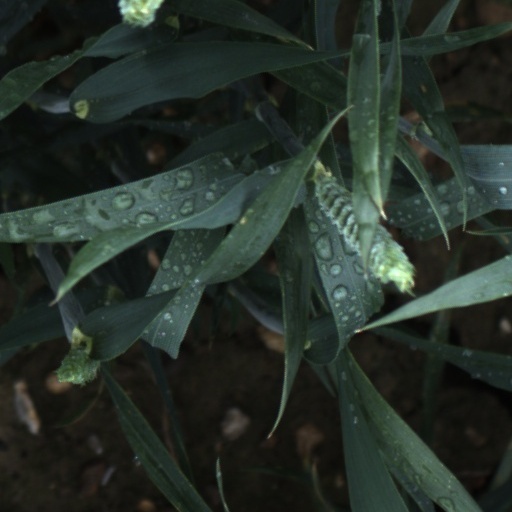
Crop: wheat